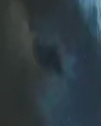
Face region: eyes (orbital_tightening_and_eye_area)
Pain indicator: moderately_present